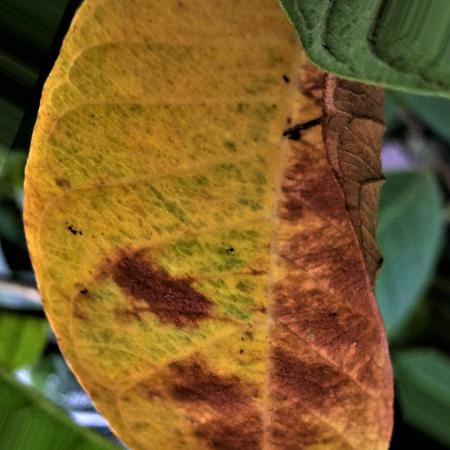
Label: Red rust